Jonathan Simons

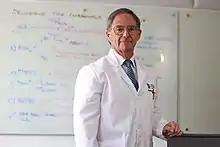

Jonathan W. Simons is an American physician-scientist, medical oncologist, and leader in prostate cancer research. In August 2021, Simons was appointed the medical director and Chief Science Officer of the Marcus Foundation. Prior to joining the Marcus Foundation, he served a 14-year tenure as the President and chief executive officer of the Prostate Cancer Foundation. Simons’ laboratories, partly funded by the Prostate Cancer Foundation, at Johns Hopkins University and Emory University made original contributions to understanding the molecular biology of prostate cancer metastasis and principles of “broken immune tolerance” via T cell based immunotherapy for prostate cancer. The Simons lab invented GM-CSF genetically engineered vaccines for prostate cancer in rodents and humans for these studies, and subsequently Simons’ clinical team took the biotechnology into the world’s first human gene therapy clinical trials for advanced prostate cancer at Johns Hopkins.